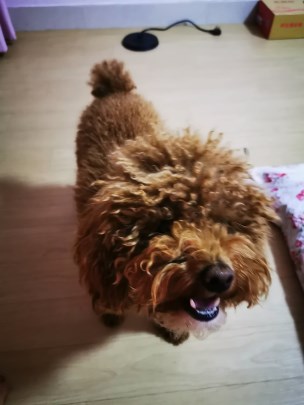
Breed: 7449-n000128-teddy